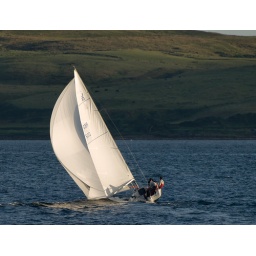
A small sail boat off Largs in the Fairlie Sound, in the Clyde Estuary, Scotland.